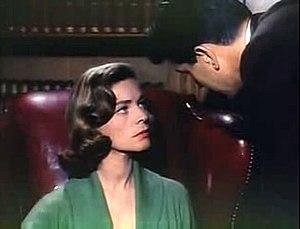
Écrit sur du vent est un film américain réalisé par Douglas Sirk, sorti en 1956. Il s'agit d'un mélodrame, un de ceux « réellement inspirés que Sirk hausse au rang de chef-d'œuvre ».